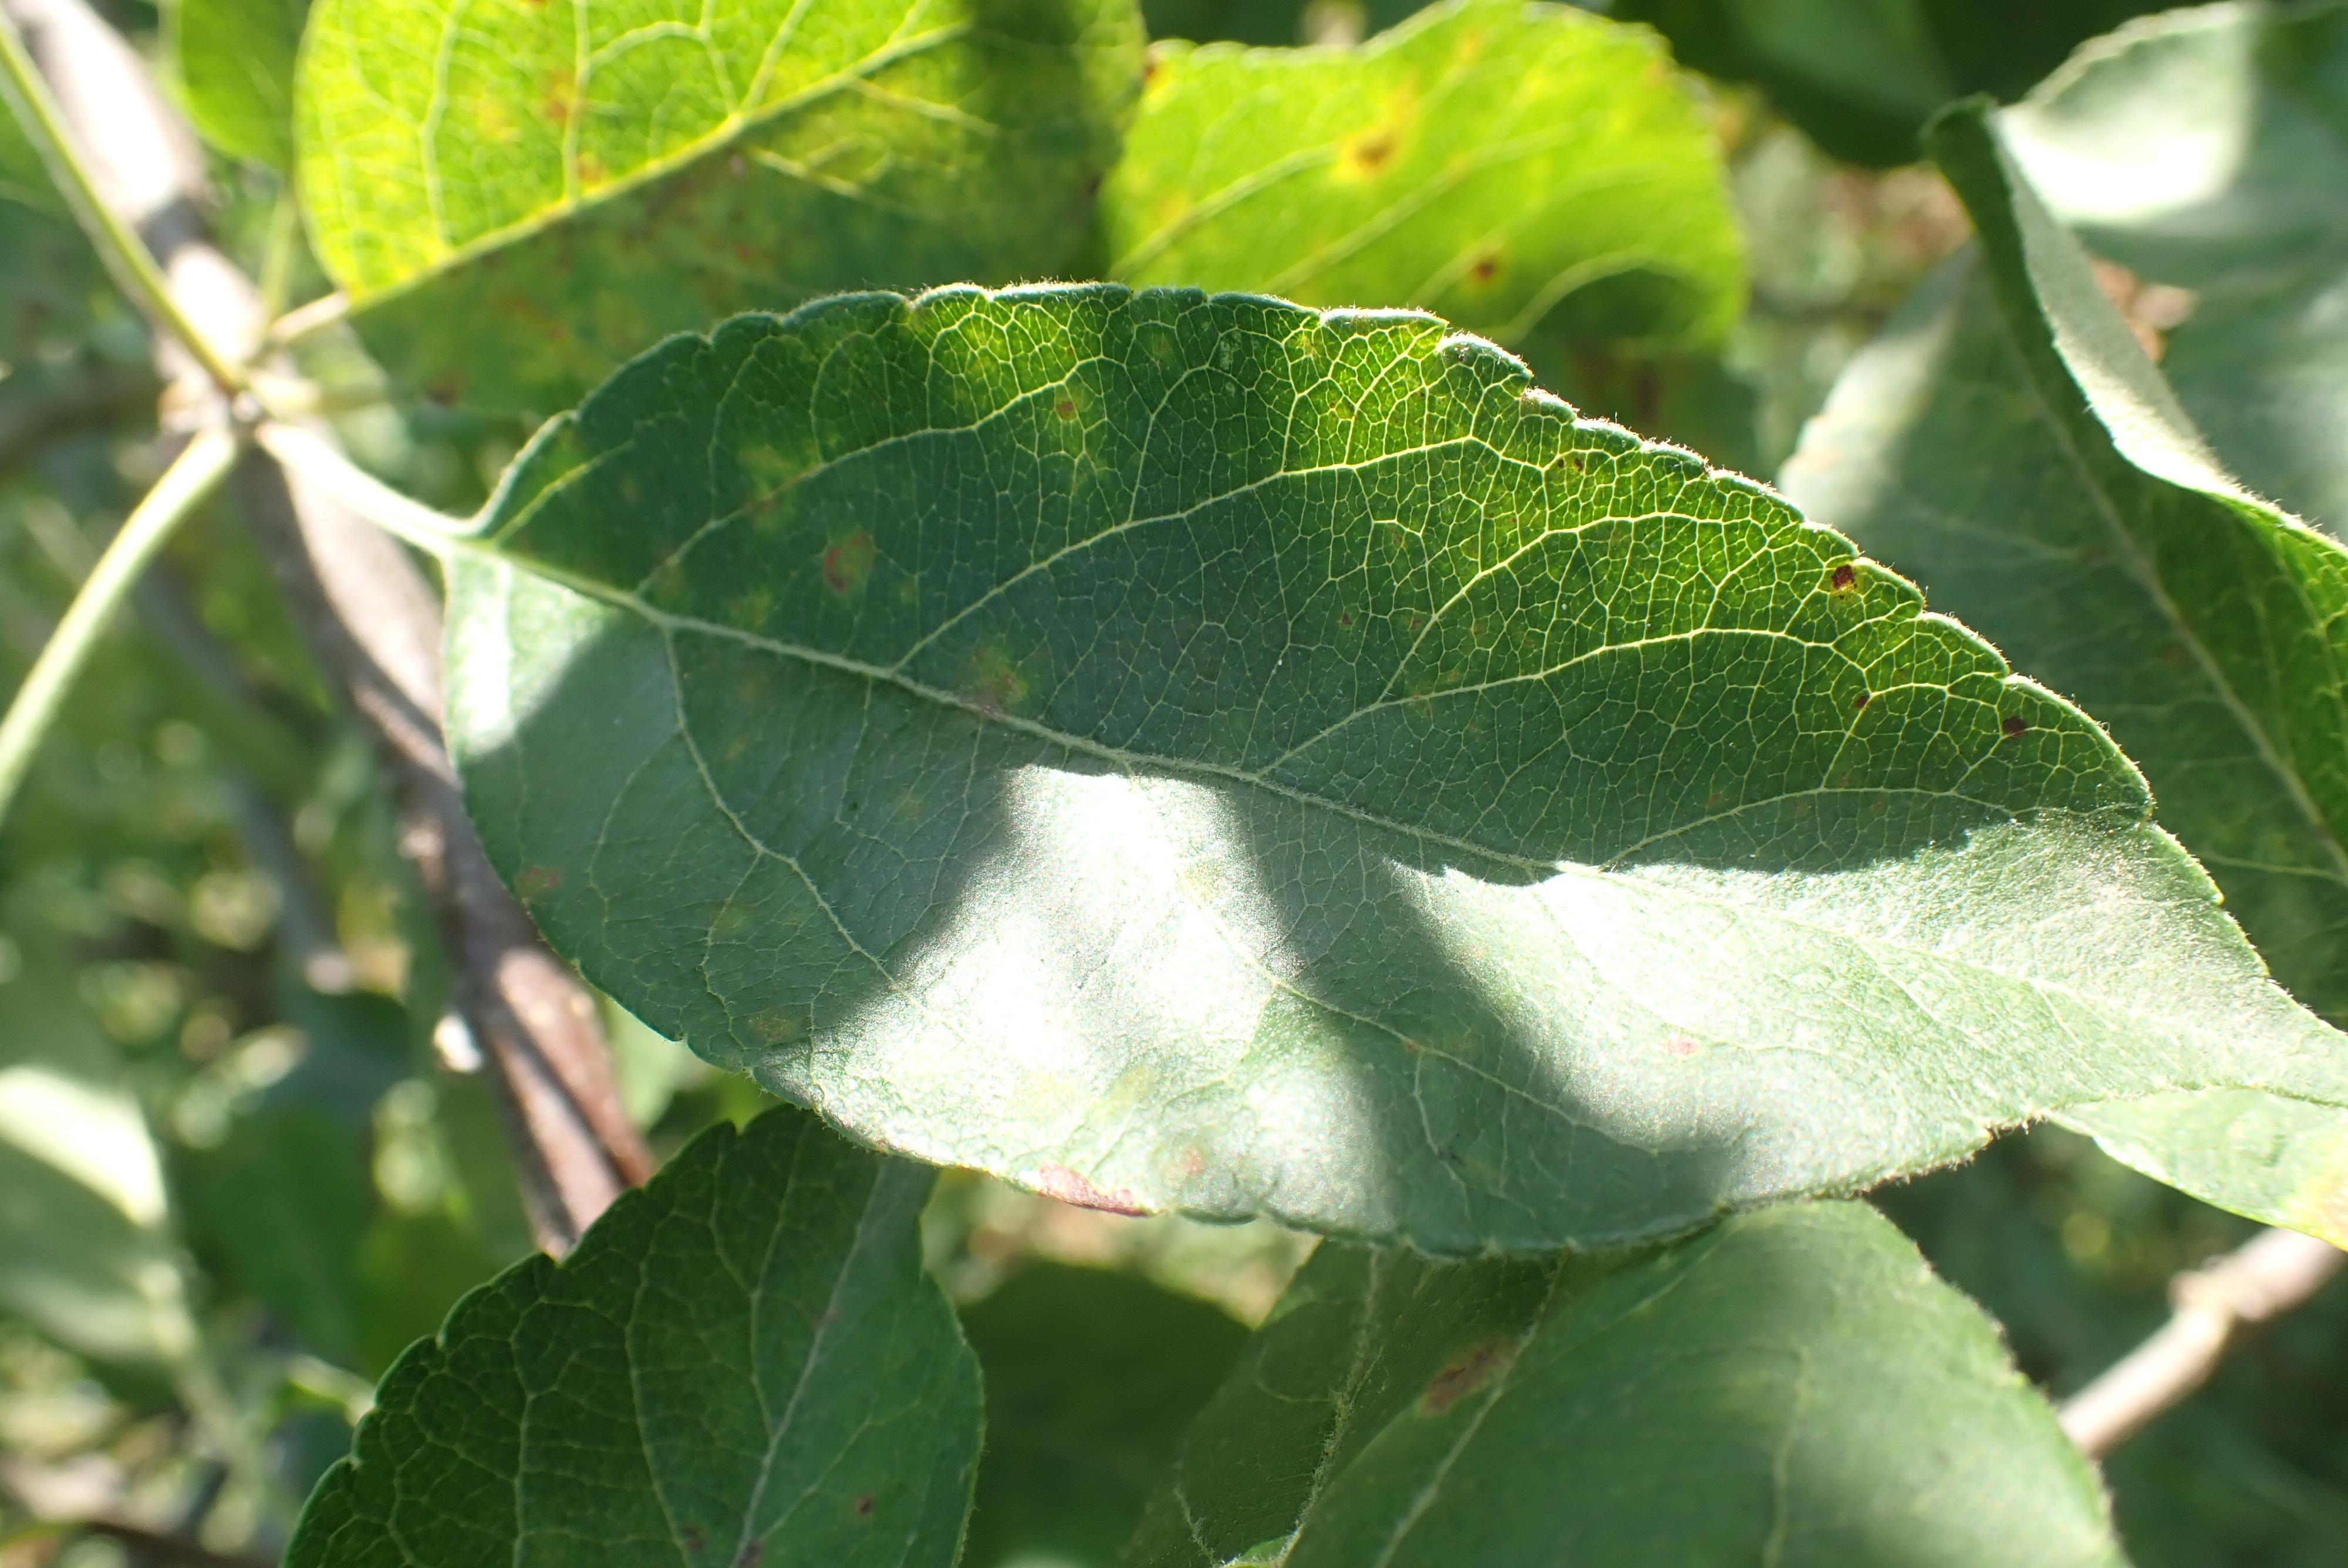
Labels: scab